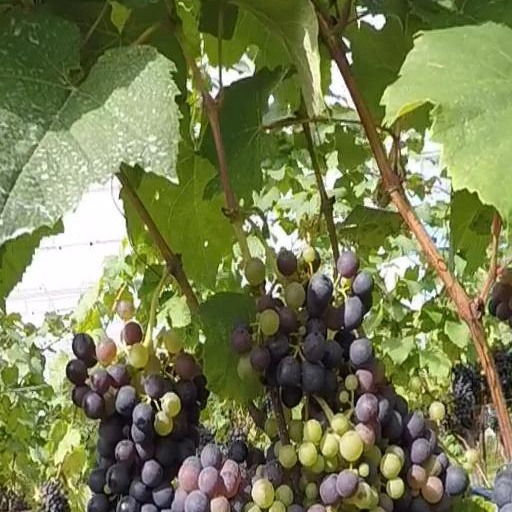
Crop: grape